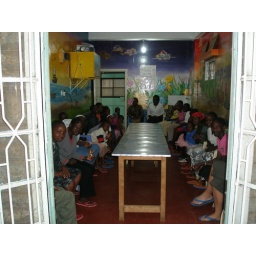
The girls studing in the dining hall